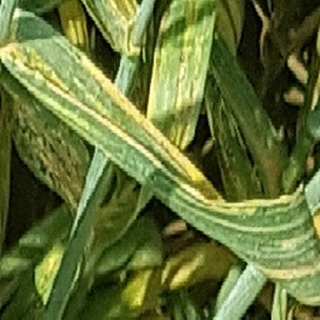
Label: wheat_yellow_rust